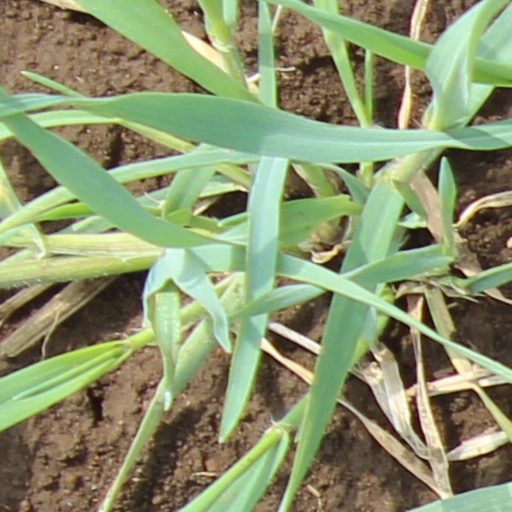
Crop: wheat